Armed Forces Day

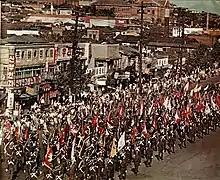
Troops parading in Seoul on "Armed Forces Day" 1962-10-01.

In South Korea, 국군의 날 (English: "Armed Forces Day") falls on 1 October, the day that South Korean forces broke through the 38th parallel in 1950 during the Korean War. It is not a national holiday or public day off, but a National Flag Raising Day (국기게양일) to recognize and honor the active and reserve servicemen and women and veterans of the Republic of Korea Armed Forces.